Ever After

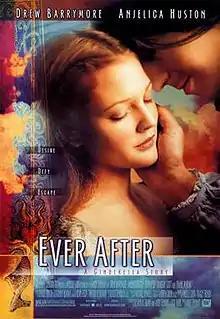
Theatrical release poster

Ever After (known in promotional material as Ever After: A Cinderella Story) is a 1998 American romantic period drama film directed by Andy Tennant from his own screenplay, co-written by Susannah Grant and Rick Parks. Co-produced by Fox Family Films and Mireille Soria Production, the film is inspired by Charles Perrault's 1697 fairy tale "Cinderella" and stars Drew Barrymore and Anjelica Huston, with Dougray Scott and Jeanne Moreau in supporting roles.